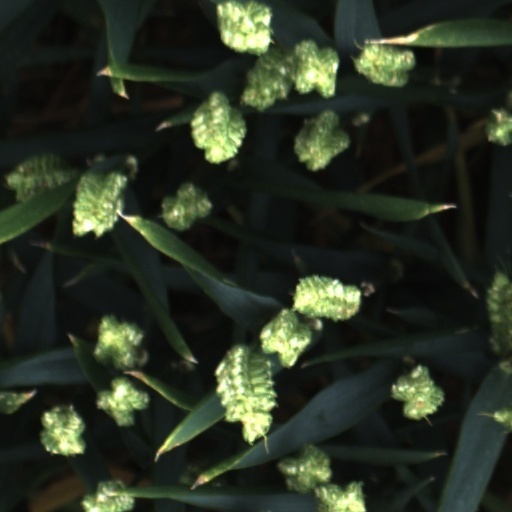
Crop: wheat